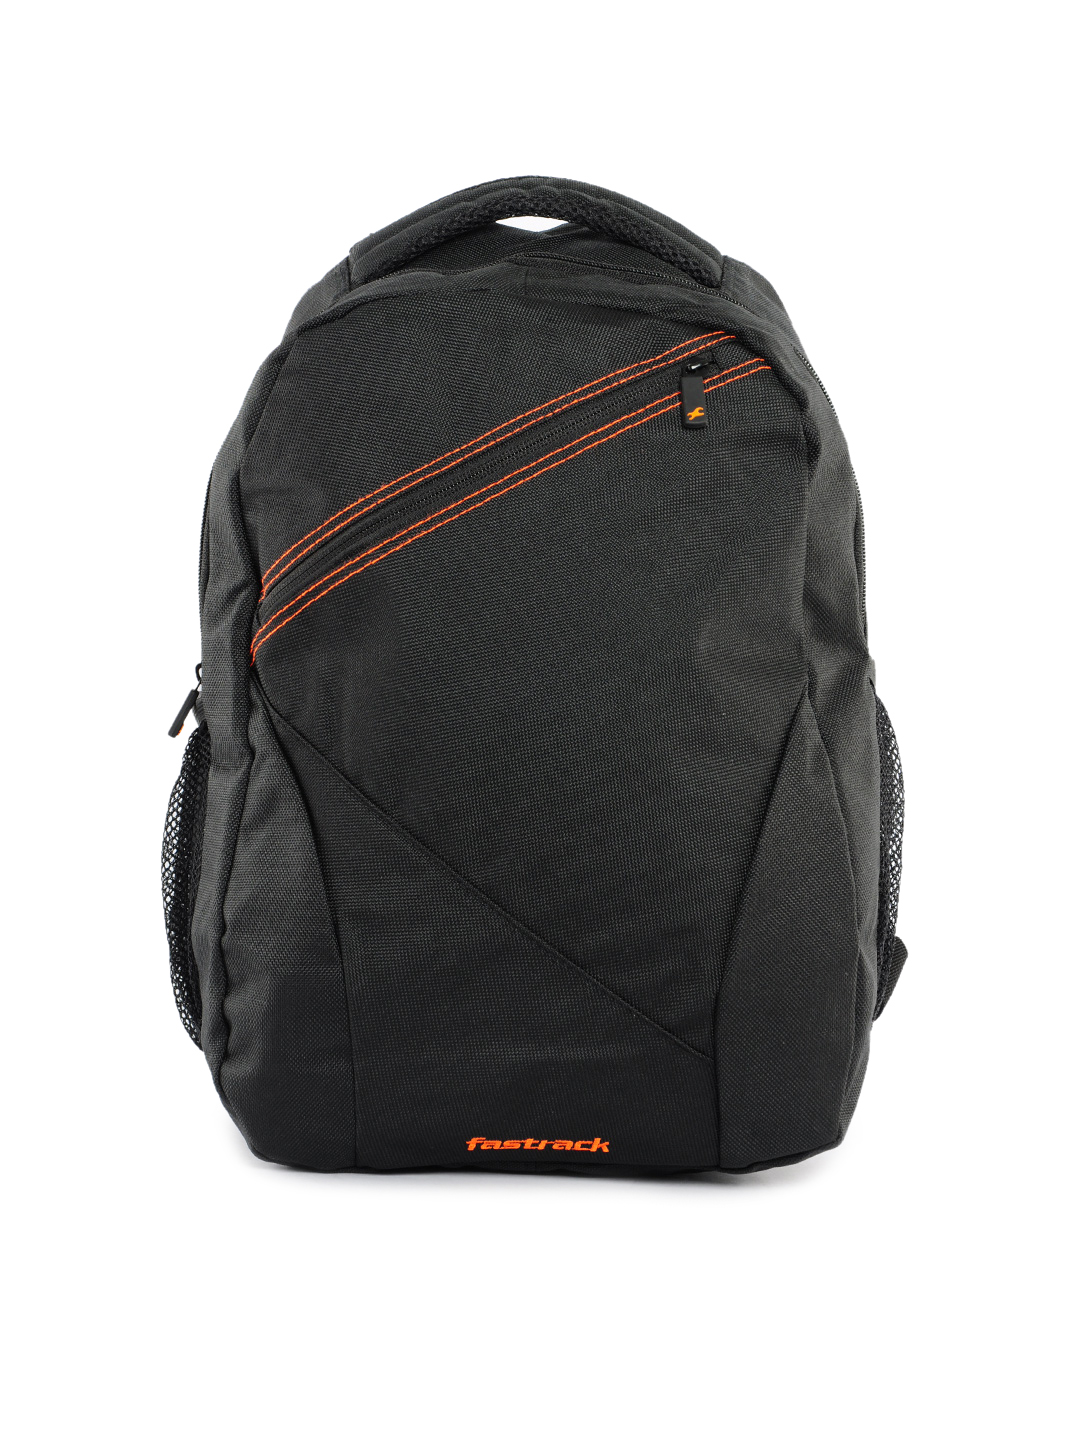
Fastrack Men Black Backpack
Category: Accessories / Bags / Backpacks
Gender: Men
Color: Black
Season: Winter 2016
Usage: Casual